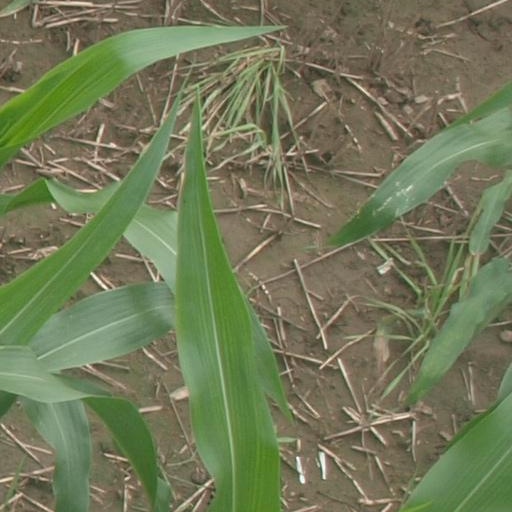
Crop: maize; corn